Poros stone

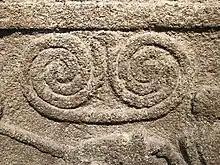
Funerary stele made of stone (Mycenae, 16th century B.C.)

Poros stone is a lightweight, soft, marly limestone that was widely used in construction and statues of Ancient Greece. There is no precise definition of the term, although its roots go to antiquity, when it was used to designate any porous building rock, regardless of its origin, mostly in contrast with marble. In the 20th century the archeologists continued to use the term in the similarly loose way: " [was] made to include almost all light-coloured stones" that were not definitely marble or hard limestone.